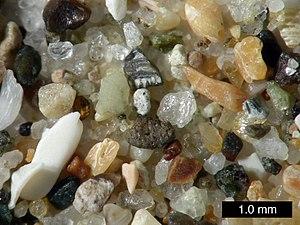
Un arénophile est celui qui recueille et collectionne des échantillons de sable. L'intérêt de ce passe-temps réside dans la variété des couleurs, de la texture, de la minéralogie et bien entendu dans l'emplacement géographique.
Le sable est un matériau granulaire constitué de petites particules provenant de la désagrégation de matériaux d'origine minérale ou organique dont la dimension est comprise entre 0,063 mm et 2 mm selon la définition des matériaux granulaires en géologie. Sa composition peut révéler jusqu'à 180 minéraux différents ainsi que des débris calcaires.